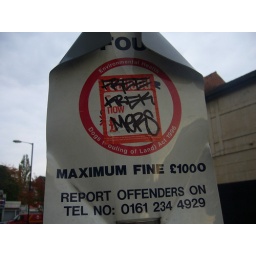
on a dog poo warning across the road from the big black wall in withington